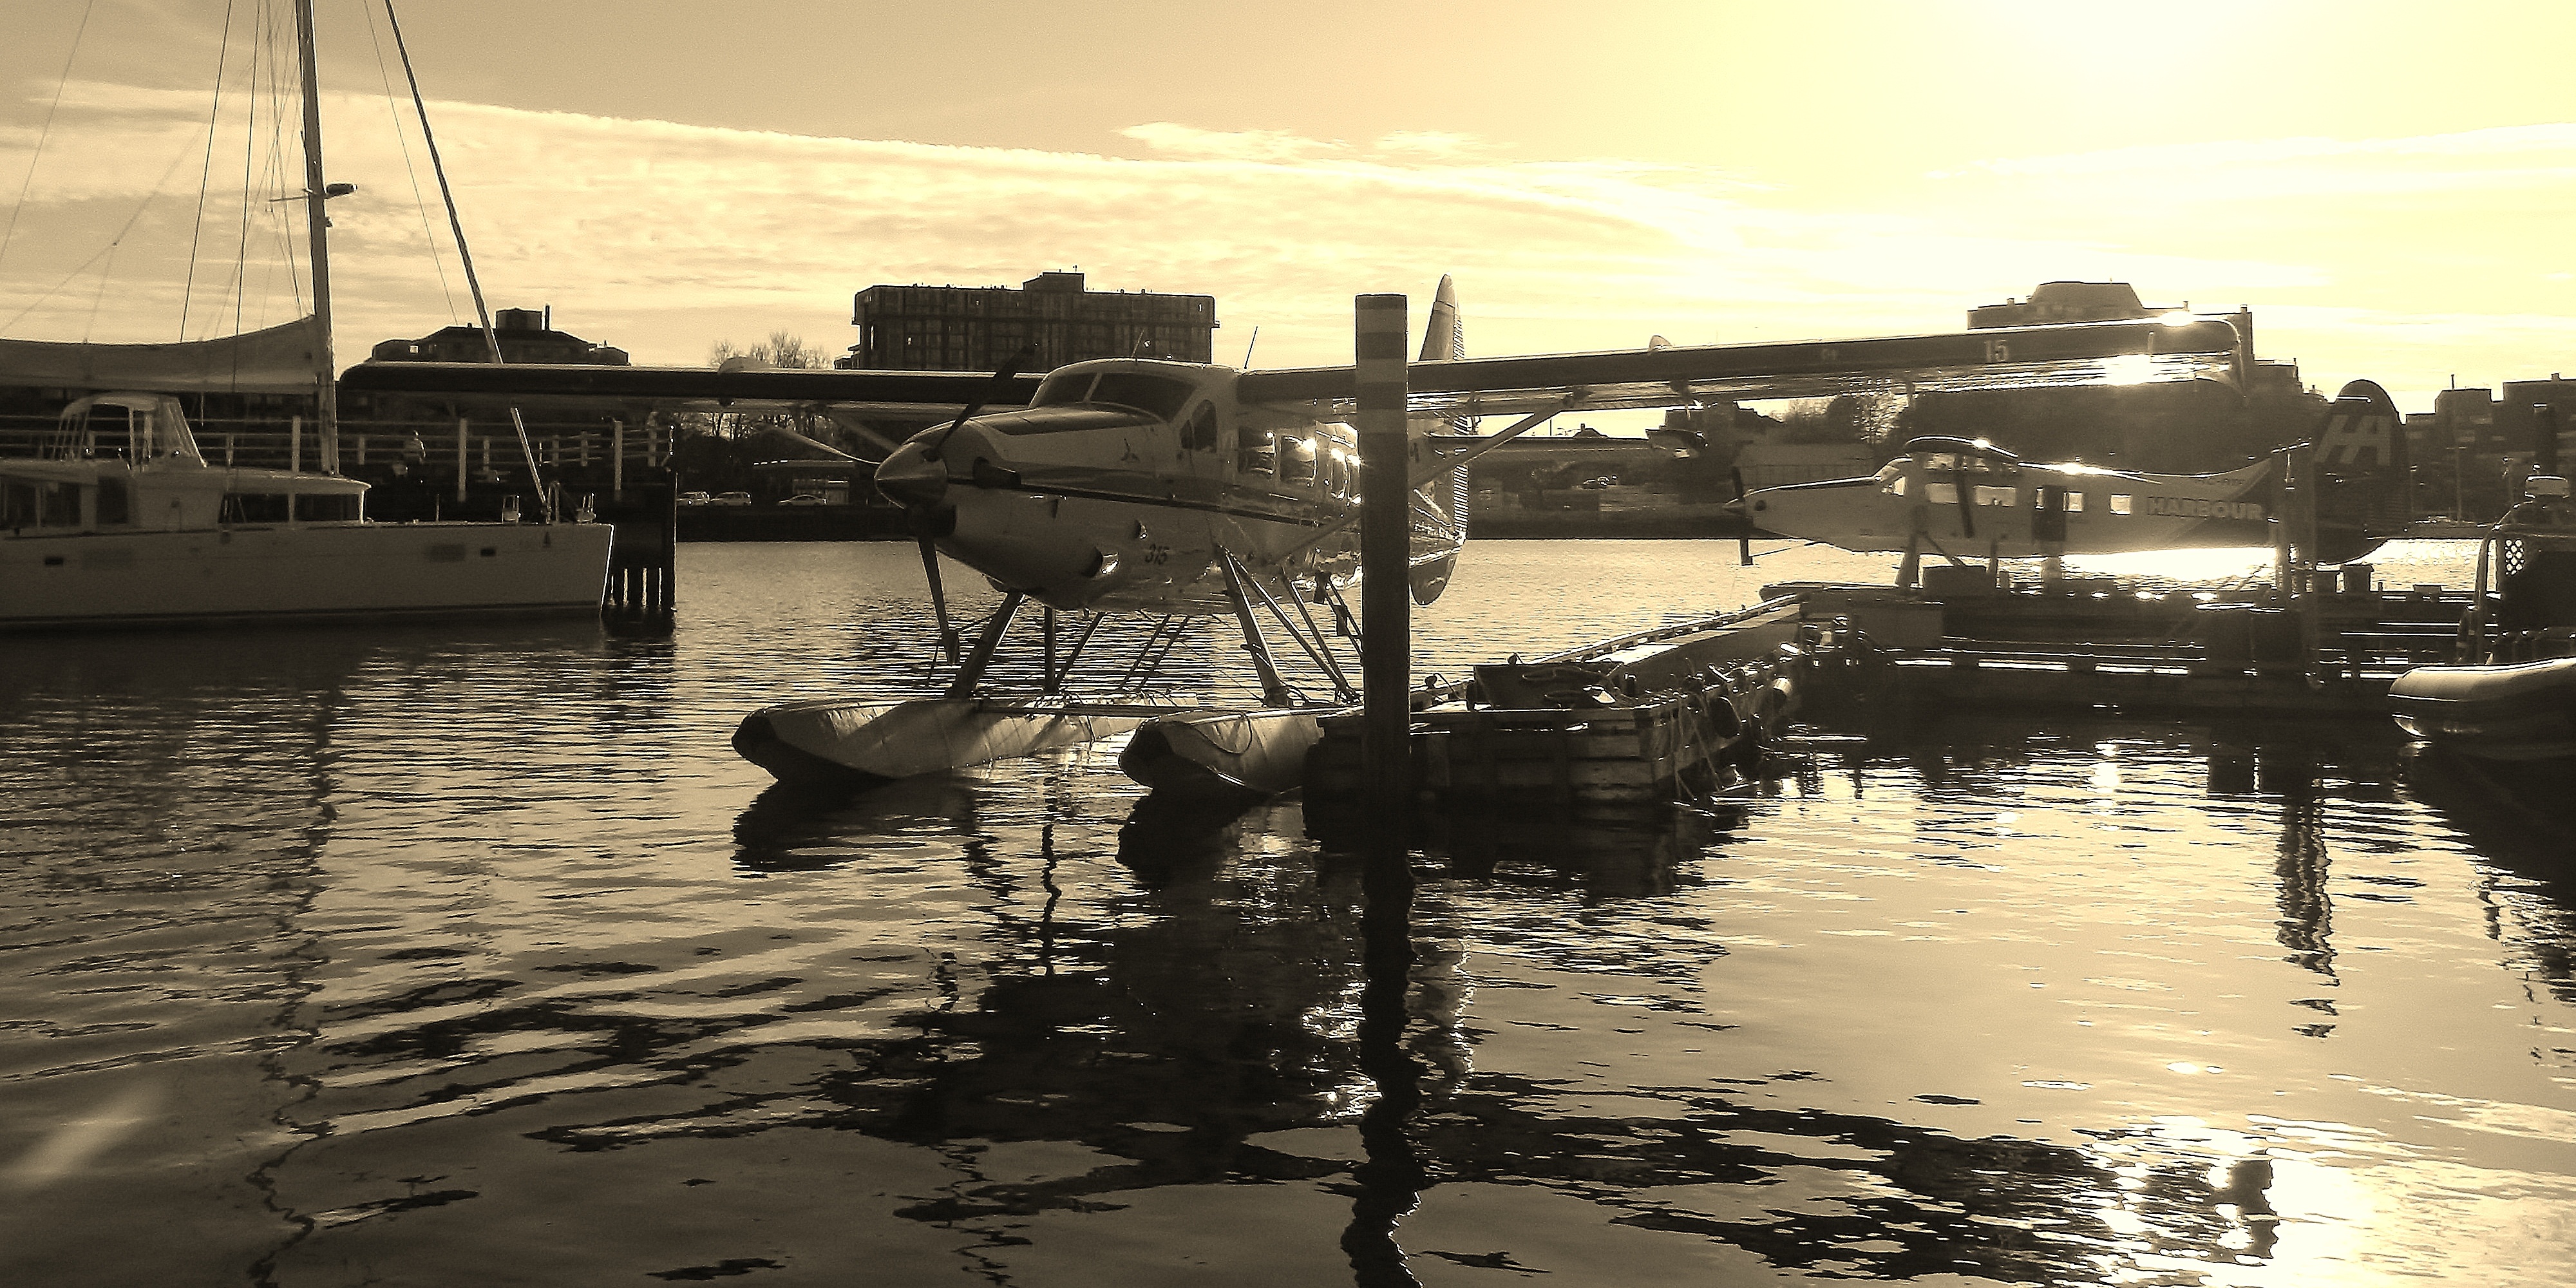
sea, water, dock, sunset, boat, morning, pier, river, plane, dusk, evening, reflection, vehicle, vancouver, marina, waterway, sea plane